U.S.–UAE 123 Agreement for Peaceful Civilian Nuclear Energy Cooperation

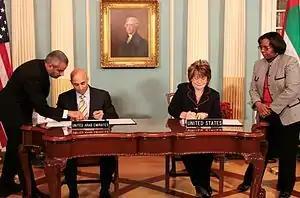
U.S. Under Secretary for Arms Control and International Security Ellen Tauscher and United Arab Emirates Ambassador Yousef Al Otaiba exchange diplomatic notes to bring the Agreement for Peaceful Civilian Nuclear Energy Cooperation into force. (17 December 2009)

The U.S.–UAE 123 Agreement for Peaceful Civilian Nuclear Energy Cooperation is a Section 123 Agreement on peaceful nuclear cooperation between the United States of America and the United Arab Emirates, which entered into force on 17 December 2009 and enables the UAE to receive nuclear know-how, materials and equipment from the U.S. As part of the agreement, the UAE committed to forgo domestic uranium enrichment and reprocessing of spent fuel, as well as sign the International Atomic Energy Agency's Additional Protocol, which institutes a more stringent inspections regime on the UAE's nuclear activities. The UAE's agreement to forgo enrichment and reprocessing has become known as the nonproliferation "gold standard" for nuclear cooperation agreements, because the signatory renounces the sensitive technology and capabilities that can also be used to produce a nuclear weapon.